Haggai Hoberman

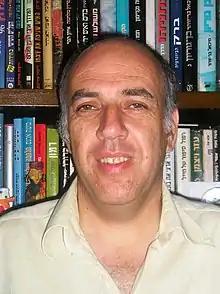
A portrait of Haggai Hoberman

Haggai Hoberman (born 24 Nisan 1959) is an Israeli journalist and author.